Józef Mehoffer

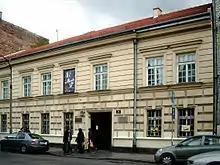
Józef Mehoffer Museum in Kraków

Mehoffer was born in Ropczyce, studied painting at the Academy of Fine Arts in Kraków under Władysław Łuszczkiewicz, and later at the Academy of Fine Arts in Vienna, as well as in Paris at the Académie Colarossi among others. There Mehoffer began painting portraits, often of people of historical significance. He later expanded his work to include different techniques, such as graphic art, stained glass, textiles, chalk drawings, etchings and book illustrations. He produced set designs for theatre, and stylized furniture designs.